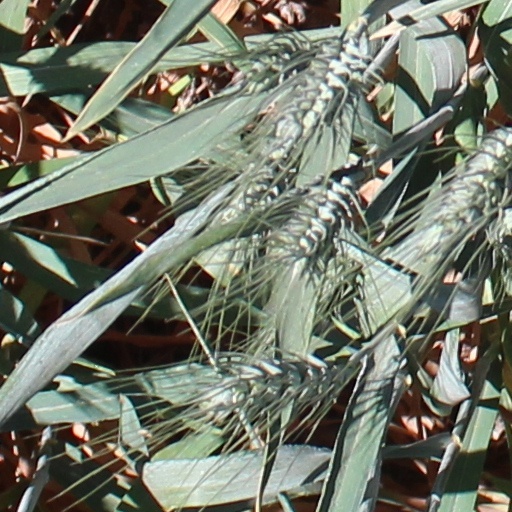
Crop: wheat